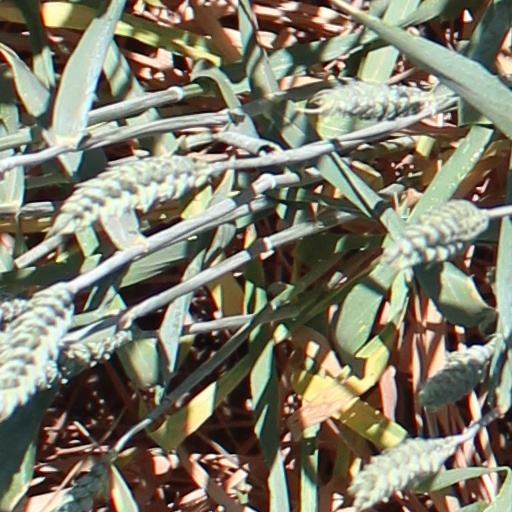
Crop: wheat